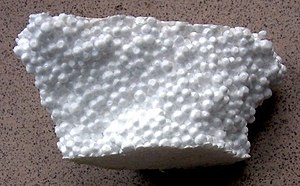
Polystyren (ekspanderet)
Et stykke flamingo
Ekspanderet polystyren, EPS, er en opskummet polymer fremstillet af styren. Materialet bruges som isoleringsmateriale og stødabsorber i bl.a. cykelhjelme og diverse emballager. I Danmark kendes materialet også under navnet Flamingo. Navnet Flamingo er oprindeligt navnet på det firma, som gjorde polystyren landskendt i Danmark som pakkefyld, specialformede møbler osv. I dag ejes varemærket Flamingo af emballageproducenten BEWi Flamingo, som er en af de mange producenter, der hele tiden udvikler på materialet og dets formål. Løse polystyrenkugler blev tidligere kaldt Krøyerkugler). Formstøbt anvendes polystyrenet i store mængder til termisk isolering i byggeri og industri, støddæmpende emballage, kofangere og styrthjelme.